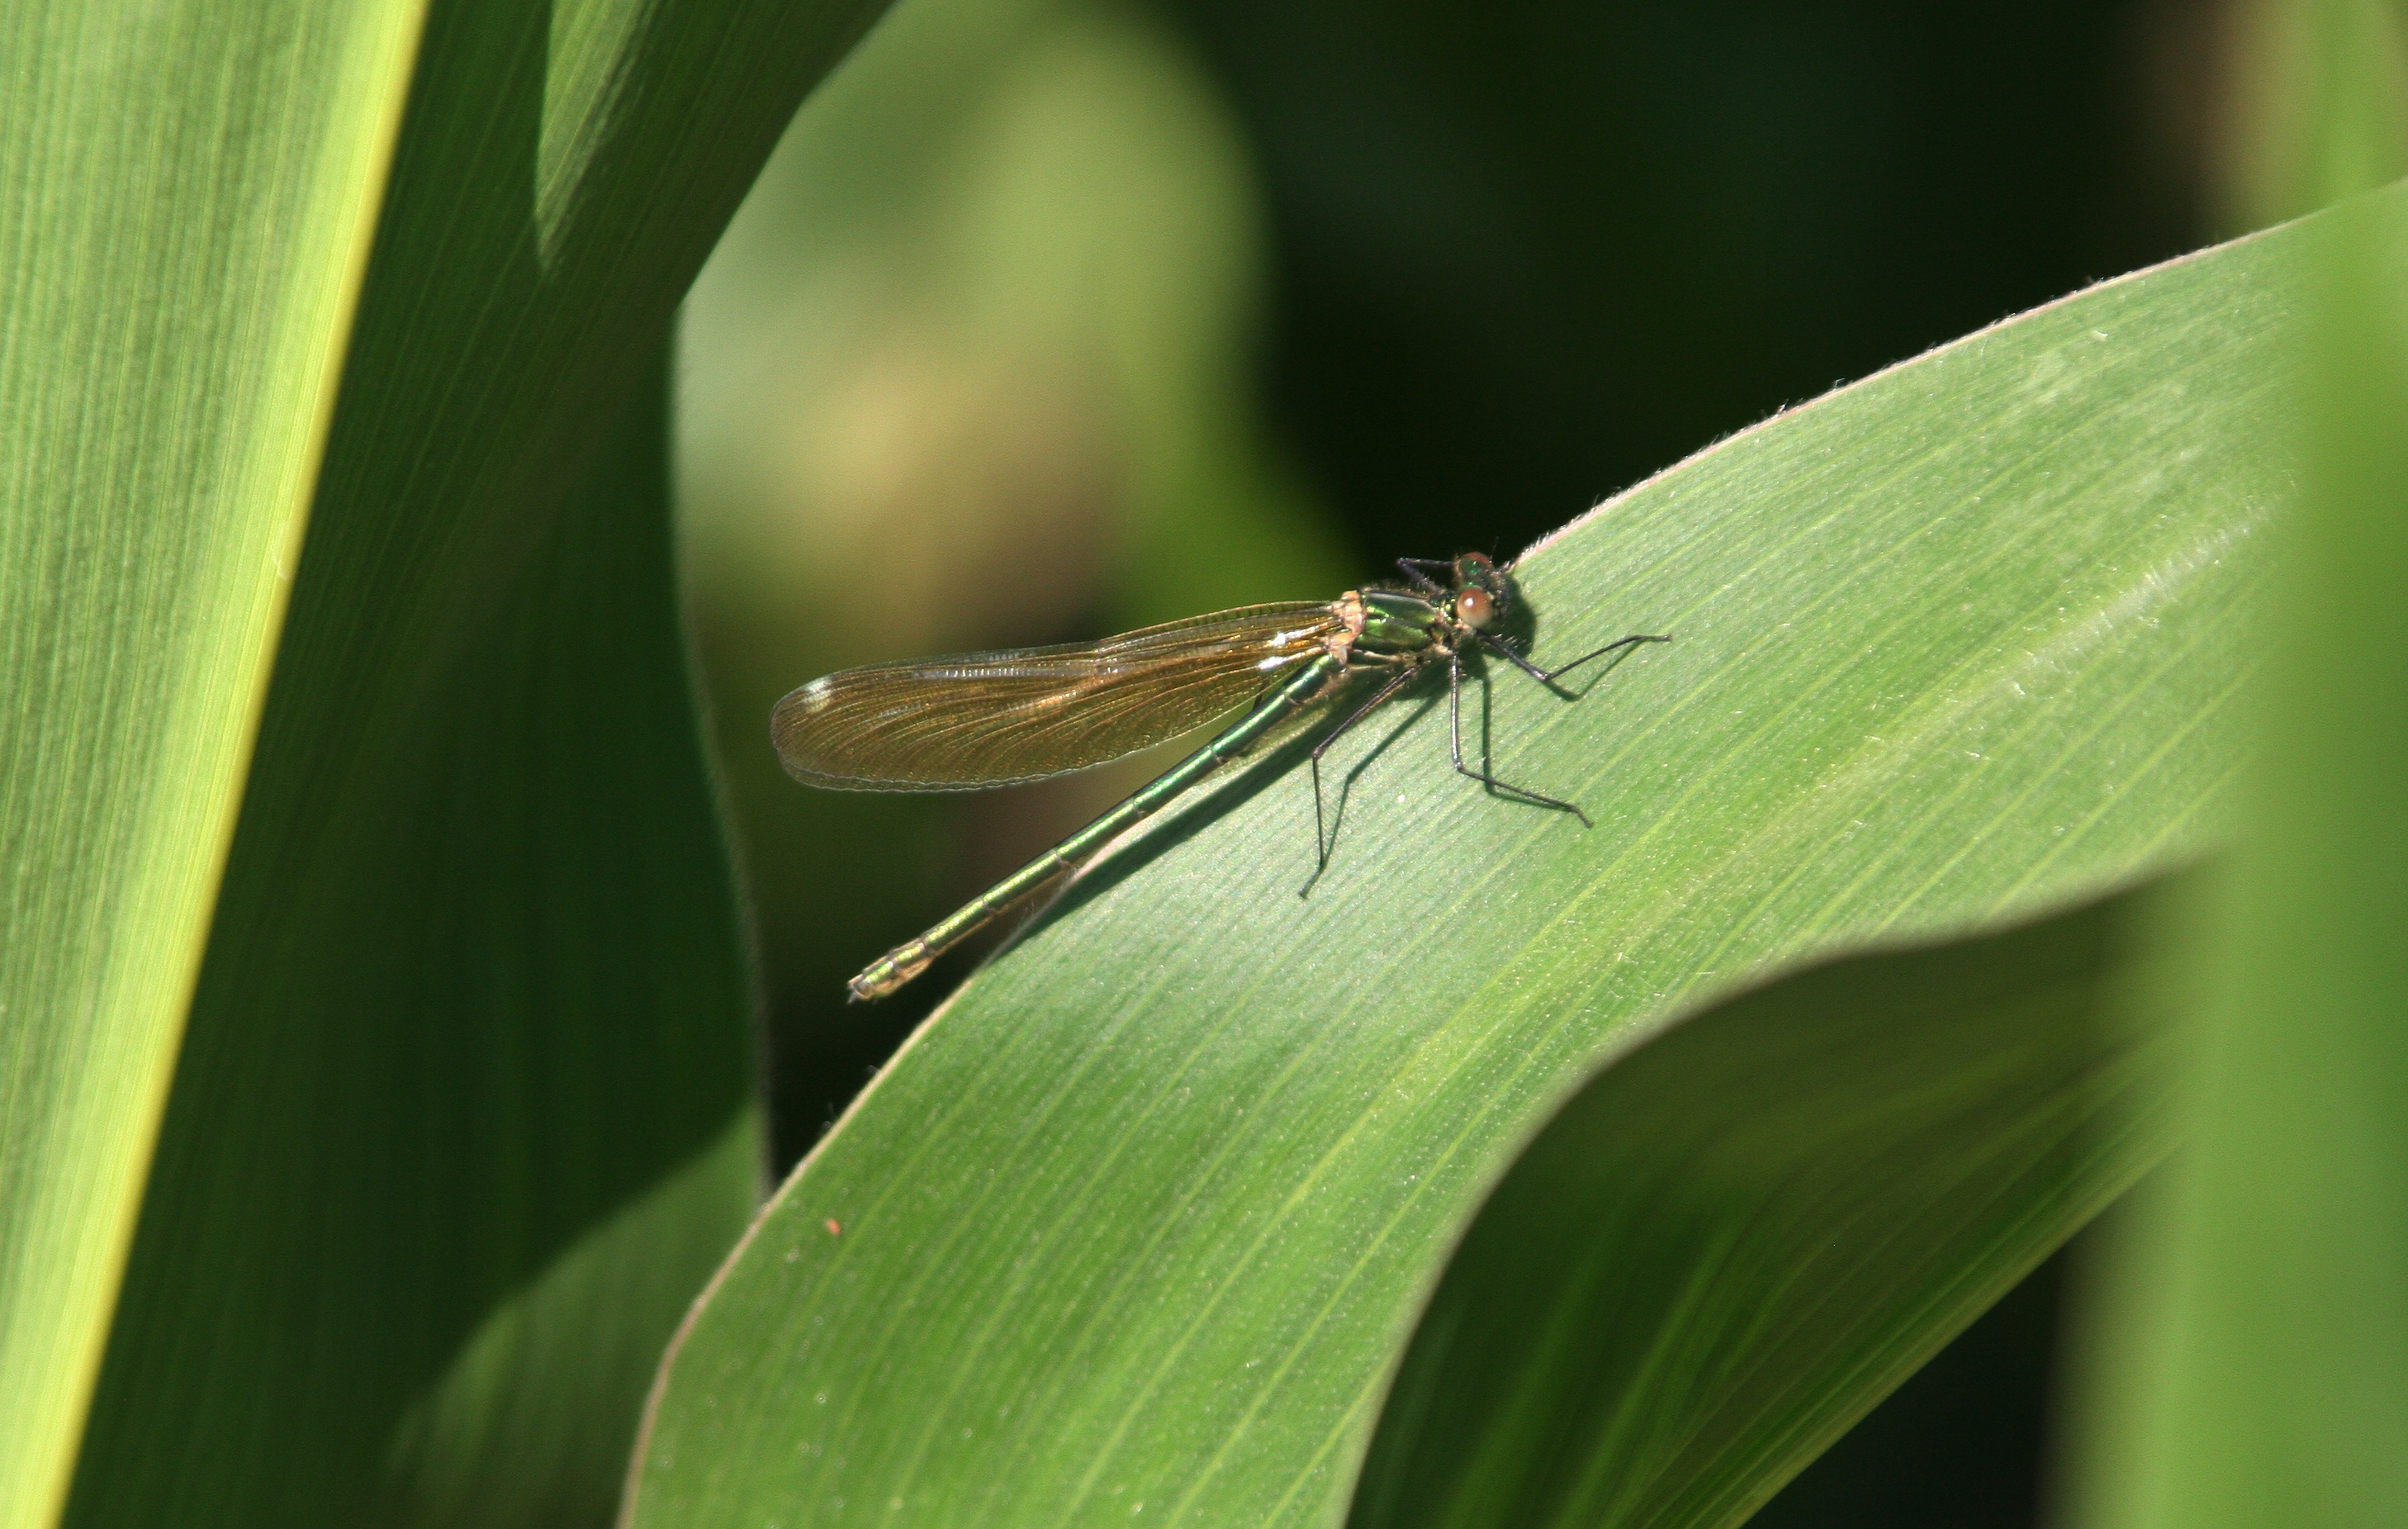
water, nature, grass, wing, photography, leaf, flower, summer, green, insect, corn, flora, fauna, invertebrate, close up, wings, dragonfly, damselfly, macro photography, arthropod, plant stem, dragonflies and damseflies